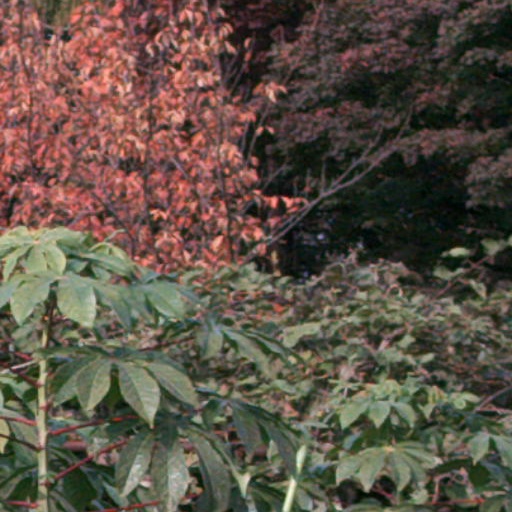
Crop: cassava